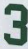
Number: 3